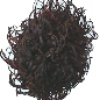
Label: rambutan